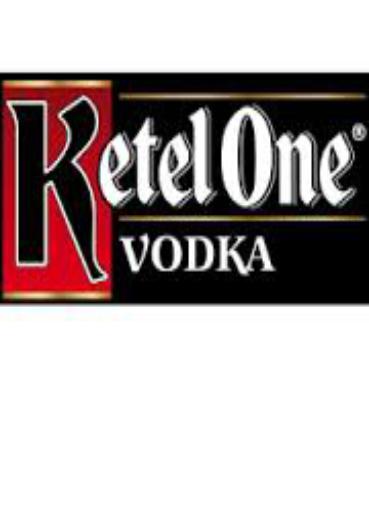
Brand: Ketel One
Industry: Food